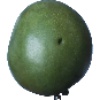
Label: Mango 1